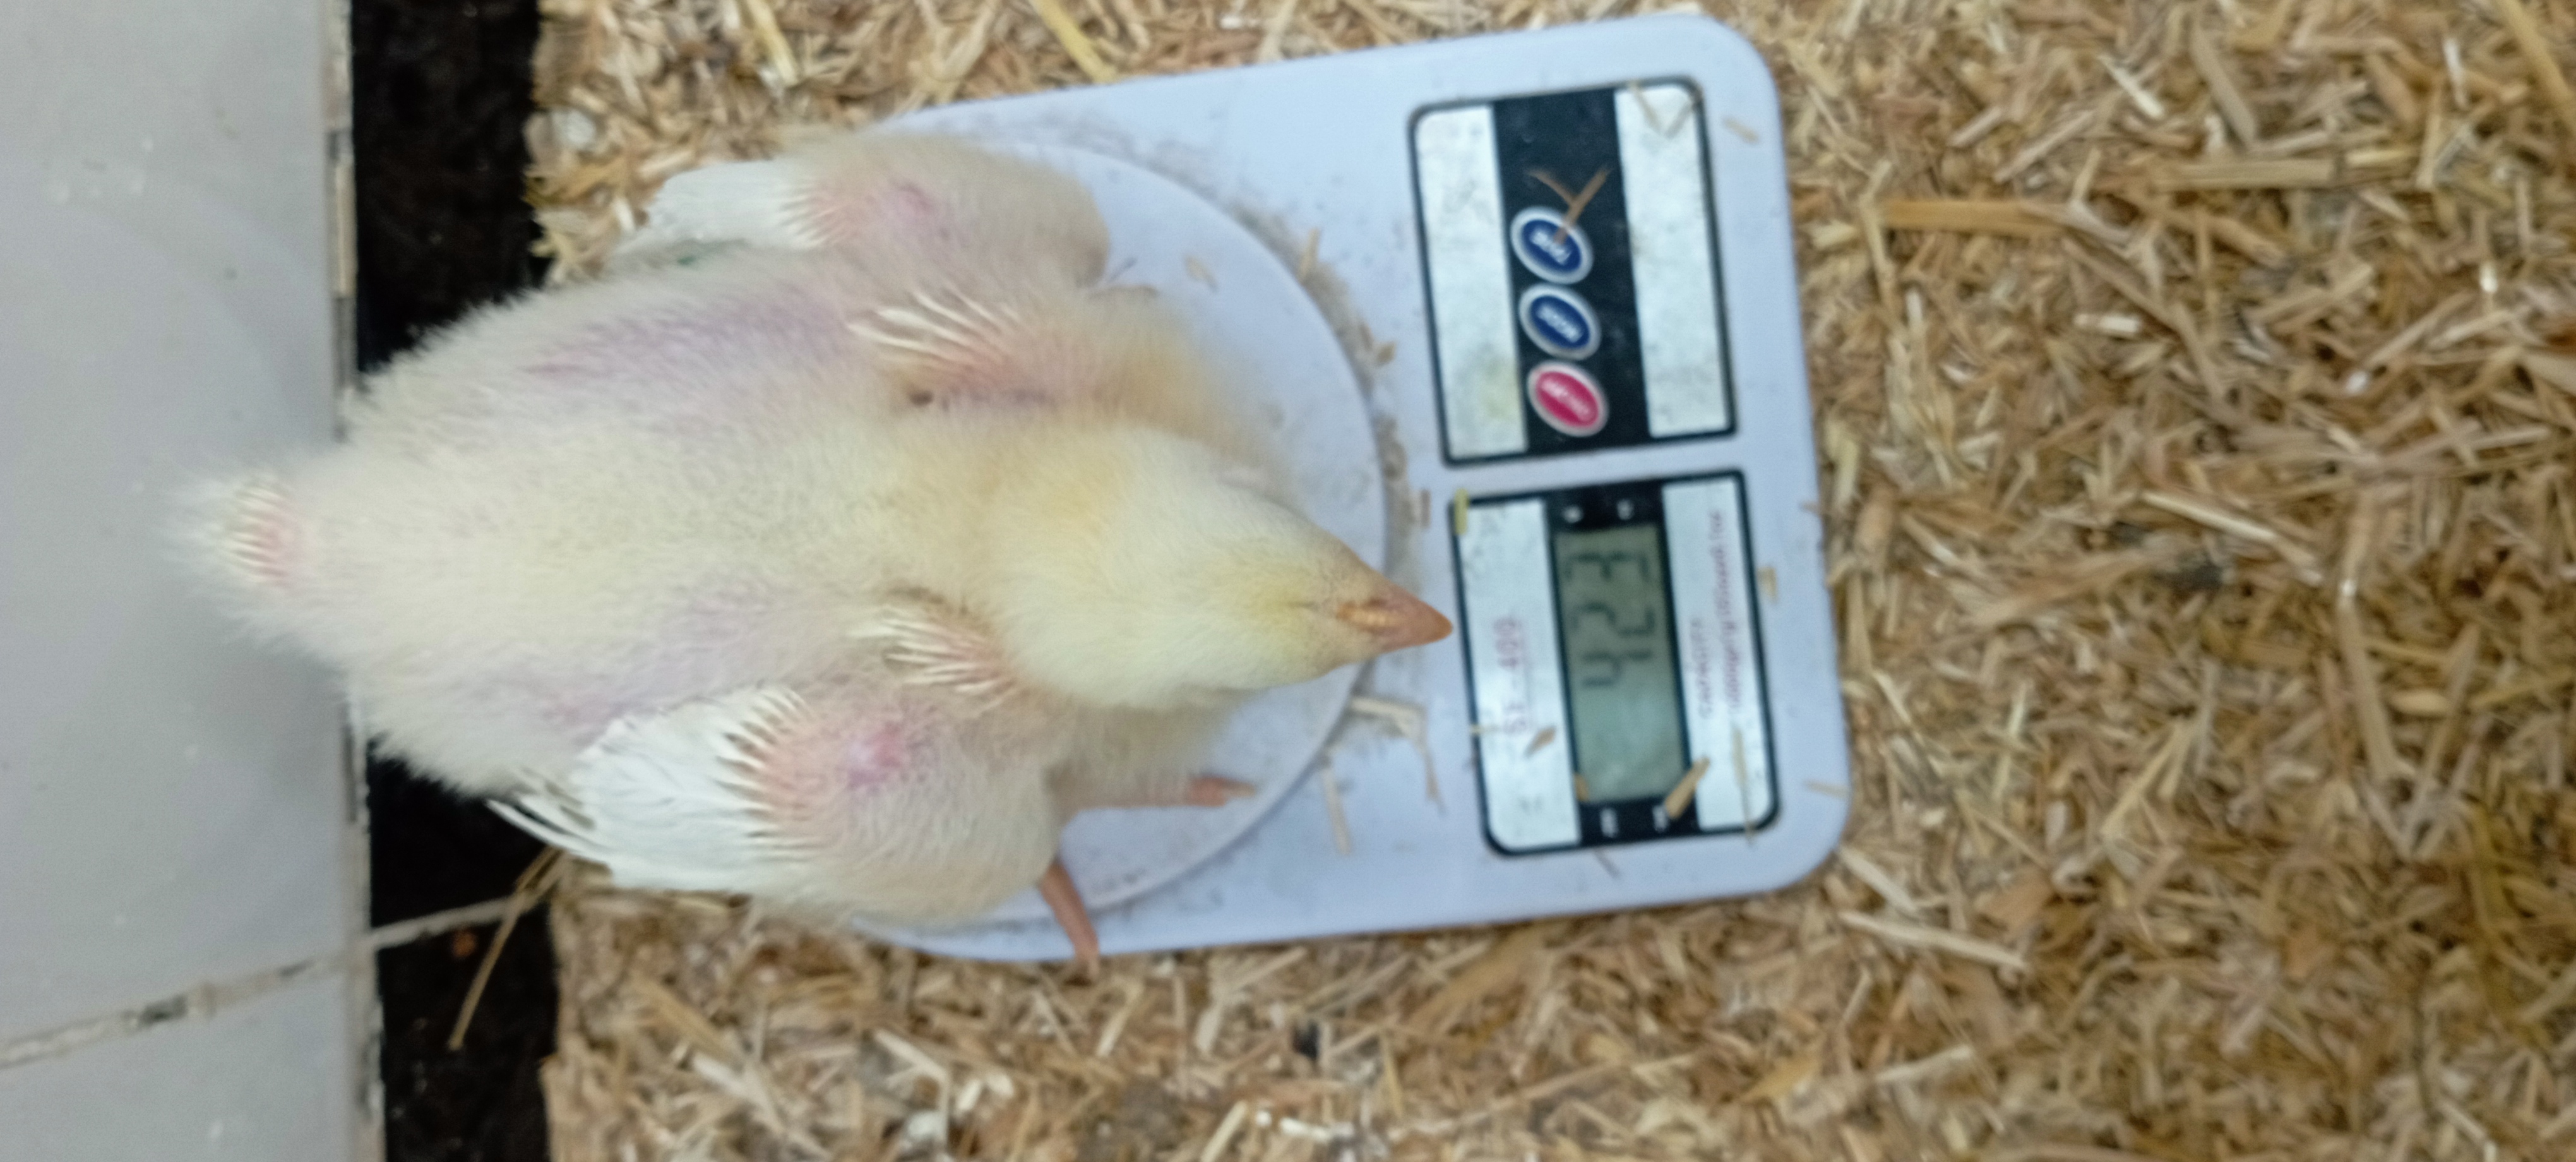
Weight: 423 g